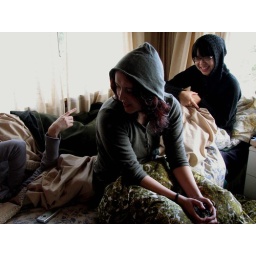
girls in bed II